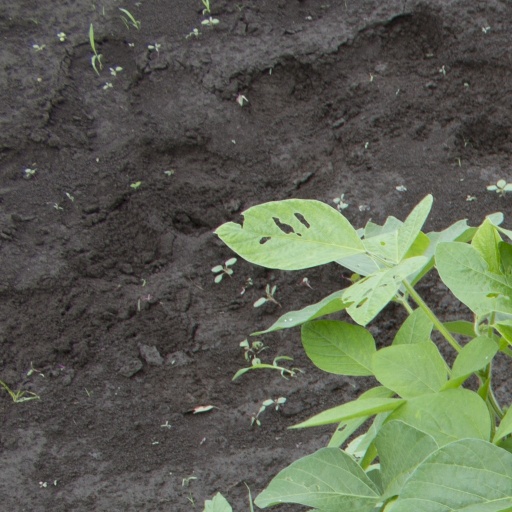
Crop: soybean